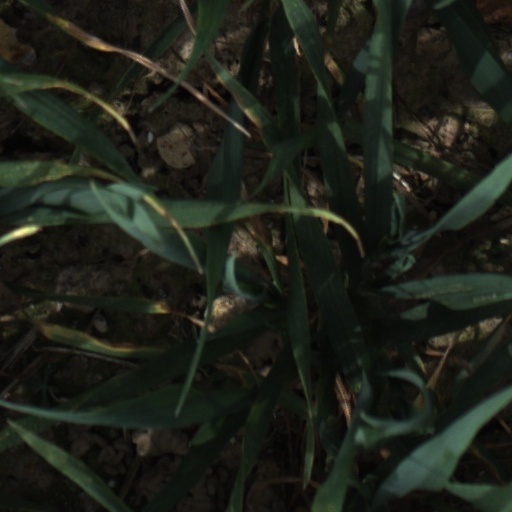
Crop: wheat